Reginald Allen (Australian cricketer)

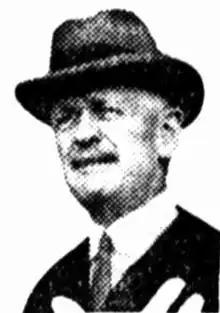
Allen in 1930

Reginald Charles Allen (2 July 1858 in Glebe, New South Wales – 2 May 1952 in Sydney) was an Australian cricketer who played in one Test match against England in 1887.